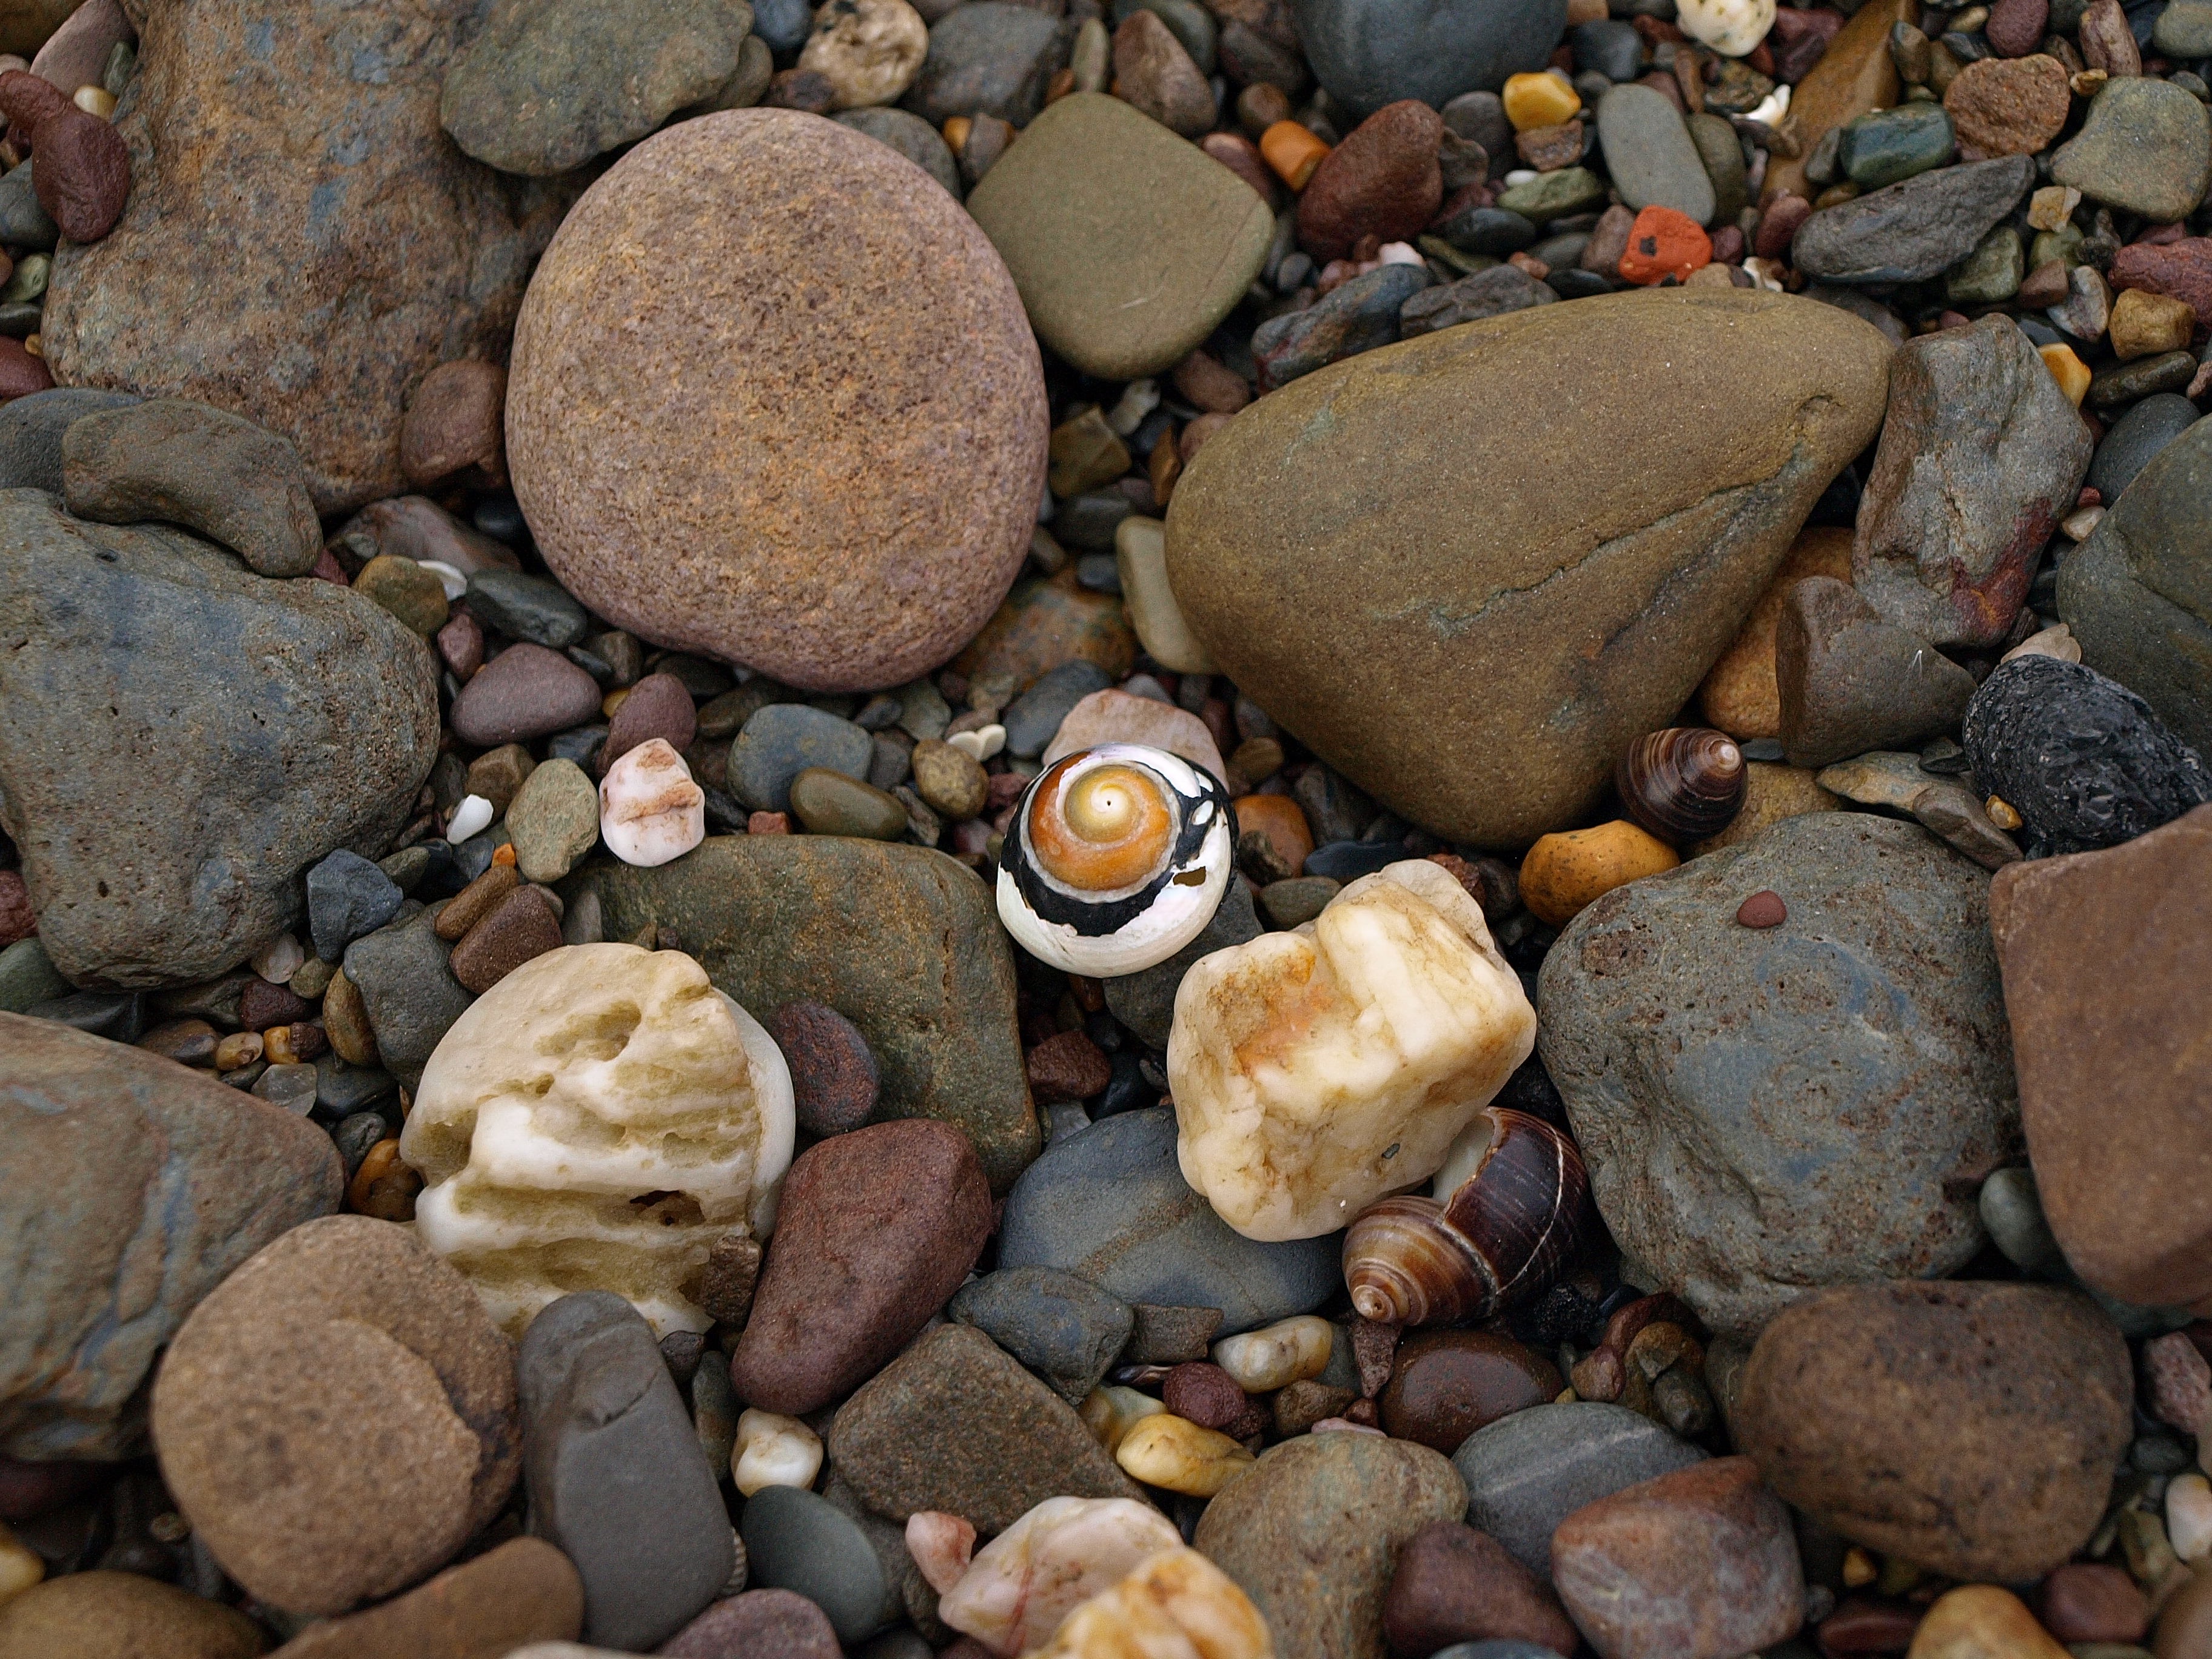
nature, rock, wood, spiral, animal, pattern, pebble, autumn, soil, colorful, close, material, shell, mollusk, stones, snail, geology, gravel, boulder, hidden, search, gastropoda, to find, harmonious, bauchfuesser, bauchfuessler